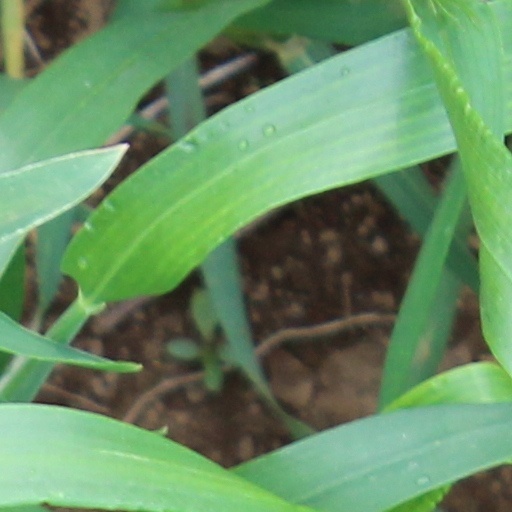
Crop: wheat